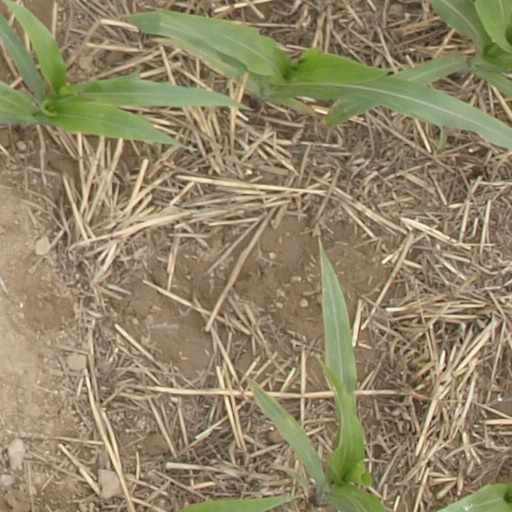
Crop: maize; corn